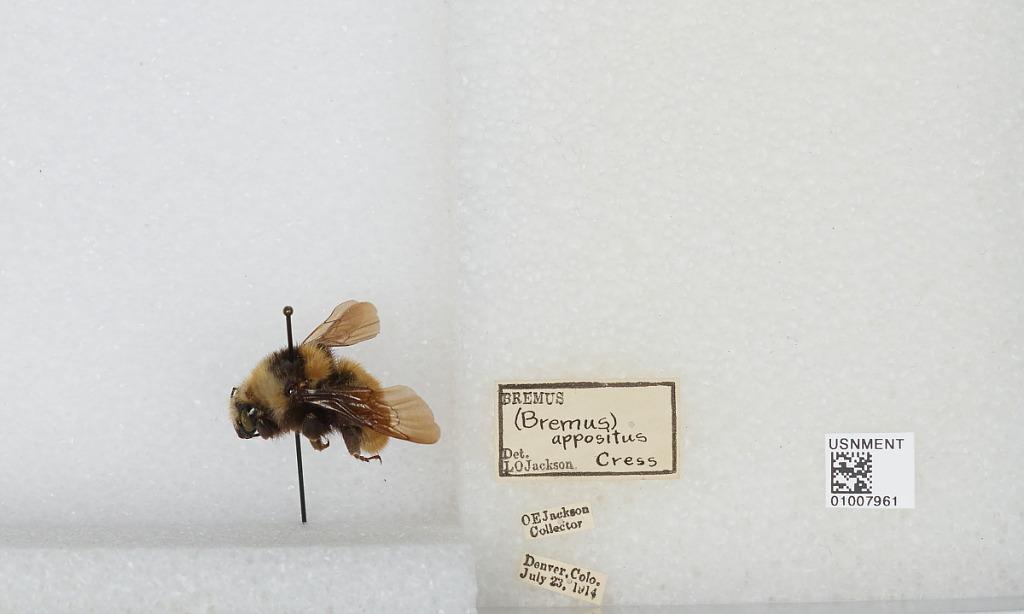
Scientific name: Bombus (Subterraneobombus) appositus Cresson
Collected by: O. Jackson
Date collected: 1914-7-23
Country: United States
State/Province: Colorado
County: Denver
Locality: Denver
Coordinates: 39.7619, -104.881